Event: Nepal Earthquake
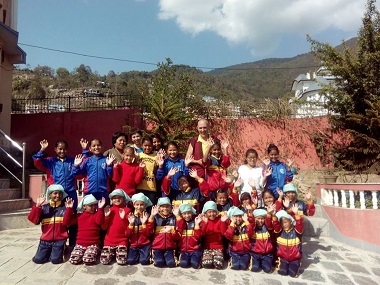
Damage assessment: no_damage